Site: brandenburg
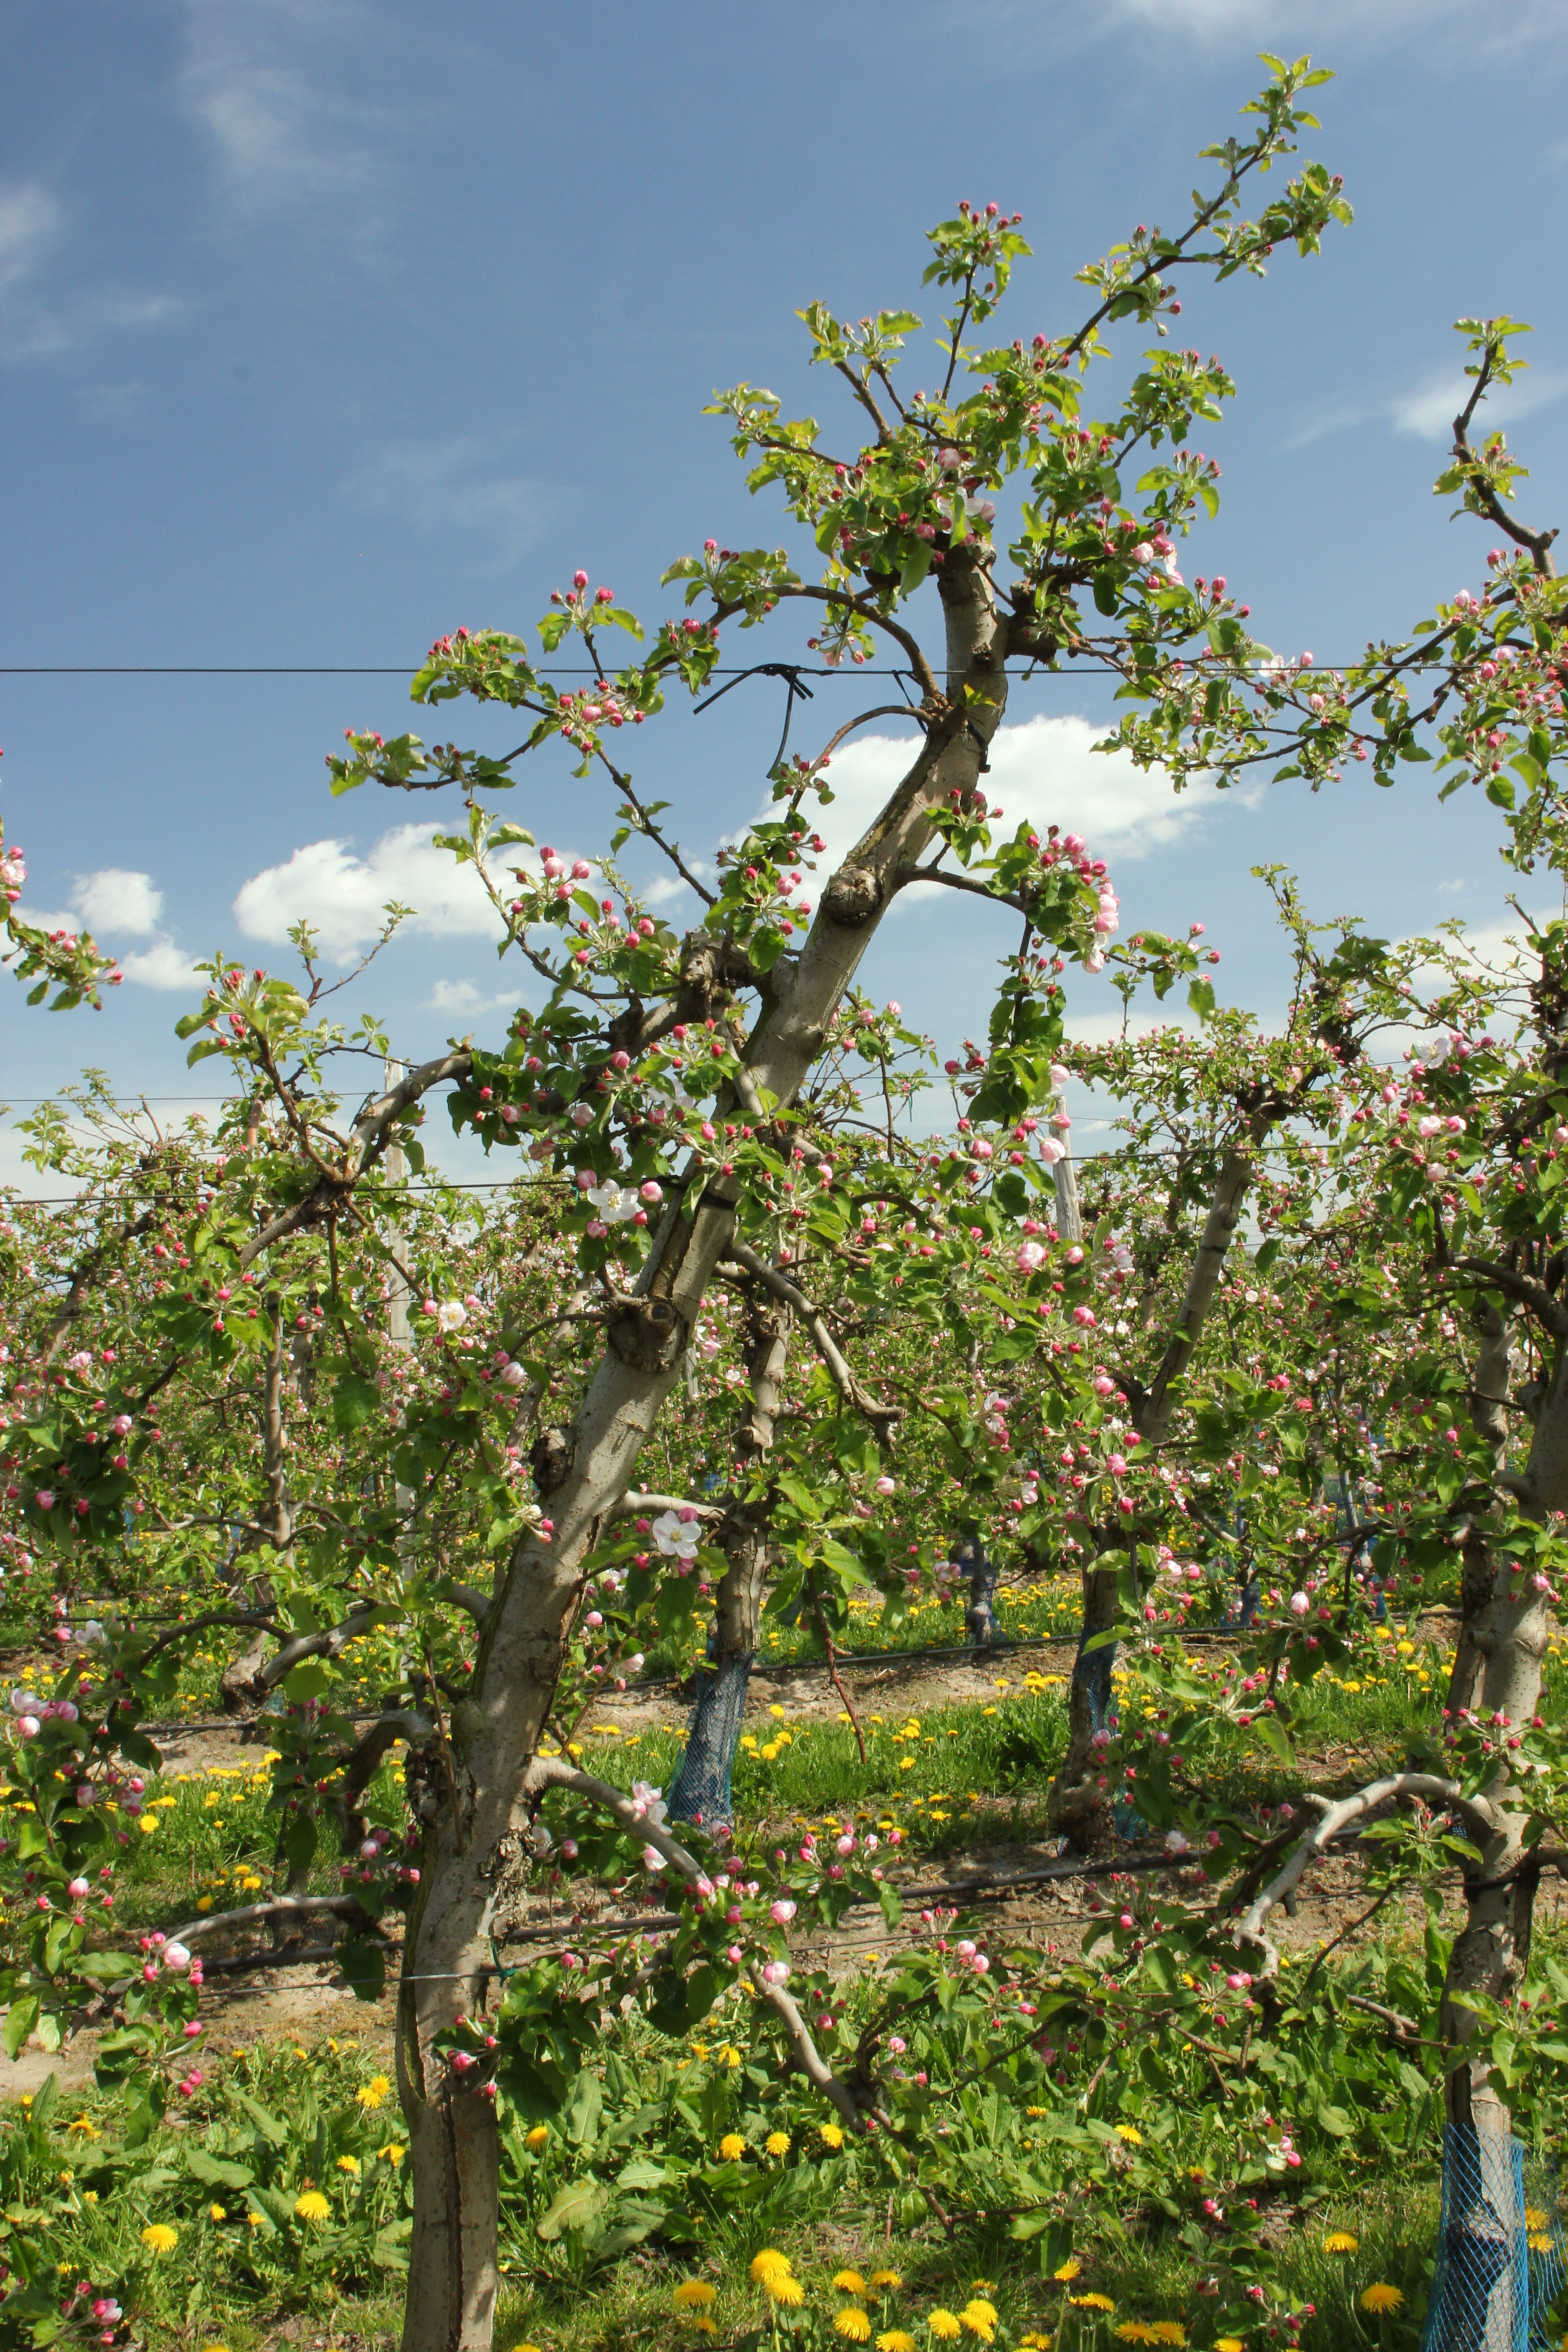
Growth stage (BBCH 57): Inflorescence emergence